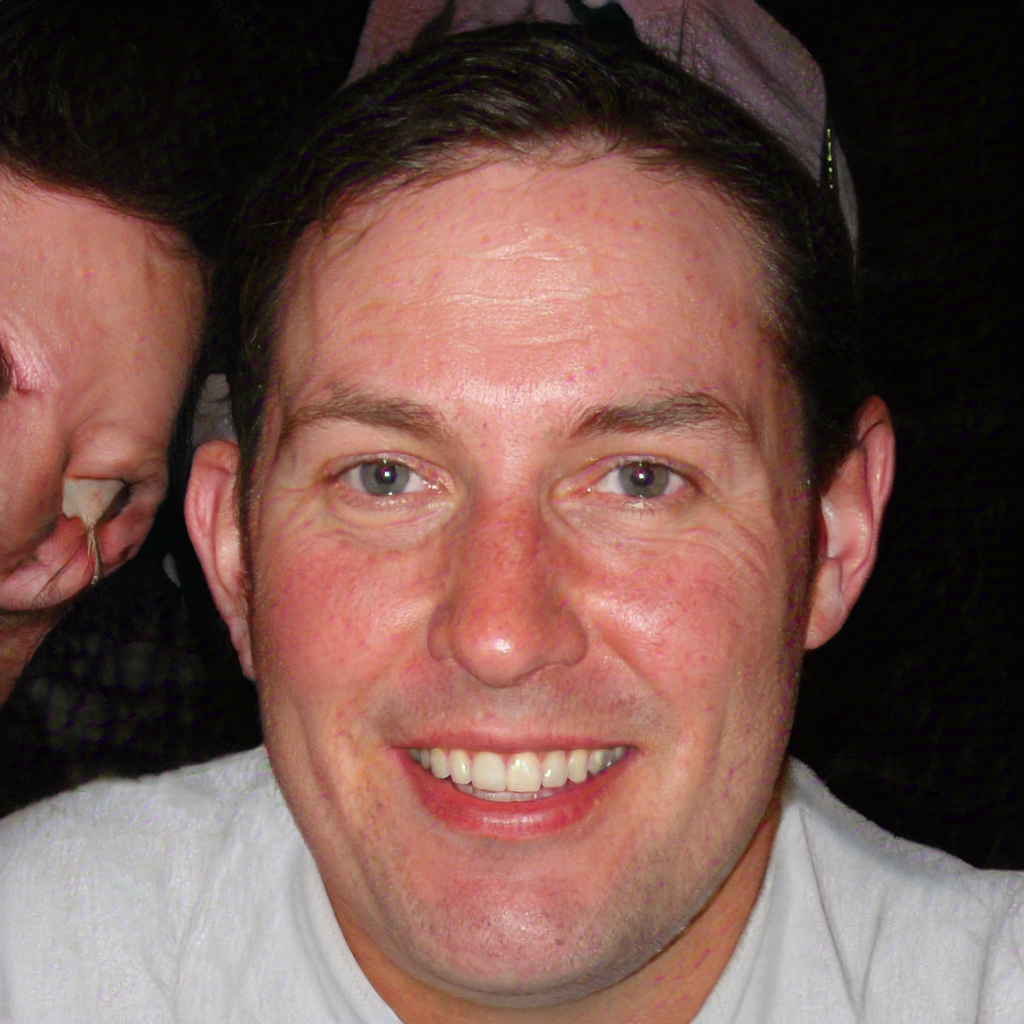
Gender: Male